Bekim Fehmiu

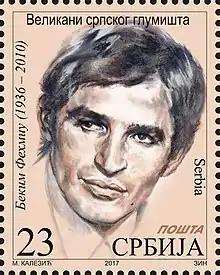
Fehmiu on a 2017 Serbian stamp

Fehmiu was found dead on 15 June 2010 in his apartment in Belgrade. Initial reports stated he committed suicide. Interior Minister Ivica Dačić said Fehmiu was found shot in his apartment and the gun was registered in Fehmiu's name. He was 74 years old. His body was cremated and the ashes were scattered in Prizren Bistrica in Prizren, his childhood home.